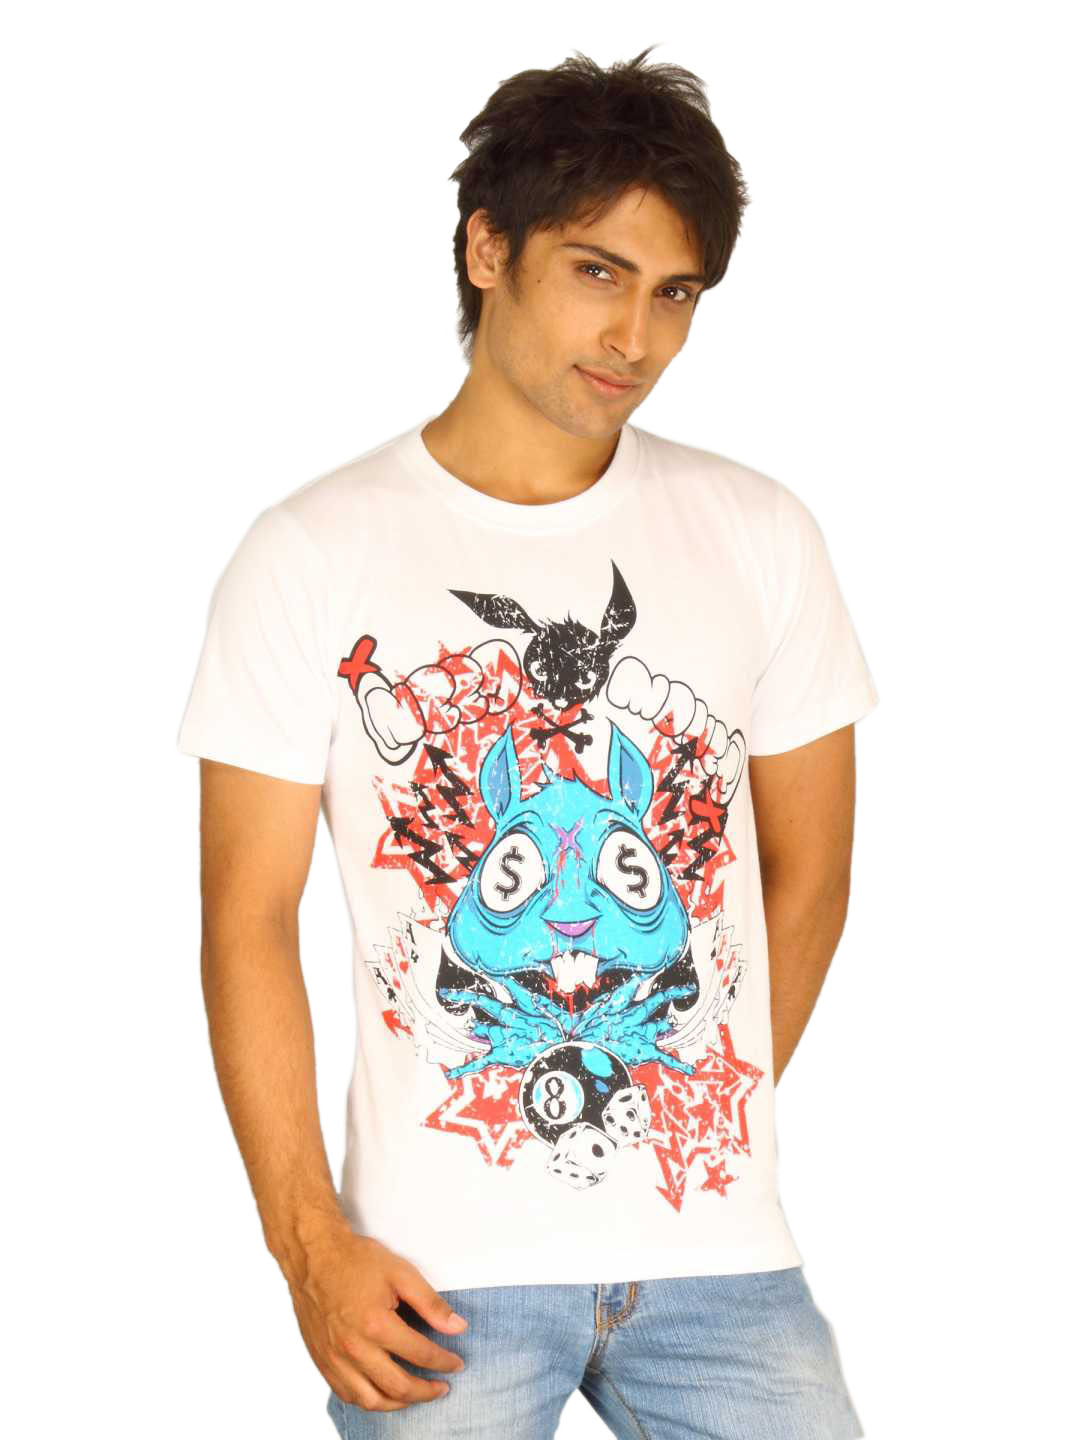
Guerrilla Men's Need Money White T-shirt
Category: Apparel / Topwear / Tshirts
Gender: Men
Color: White
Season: Summer 2011
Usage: Casual